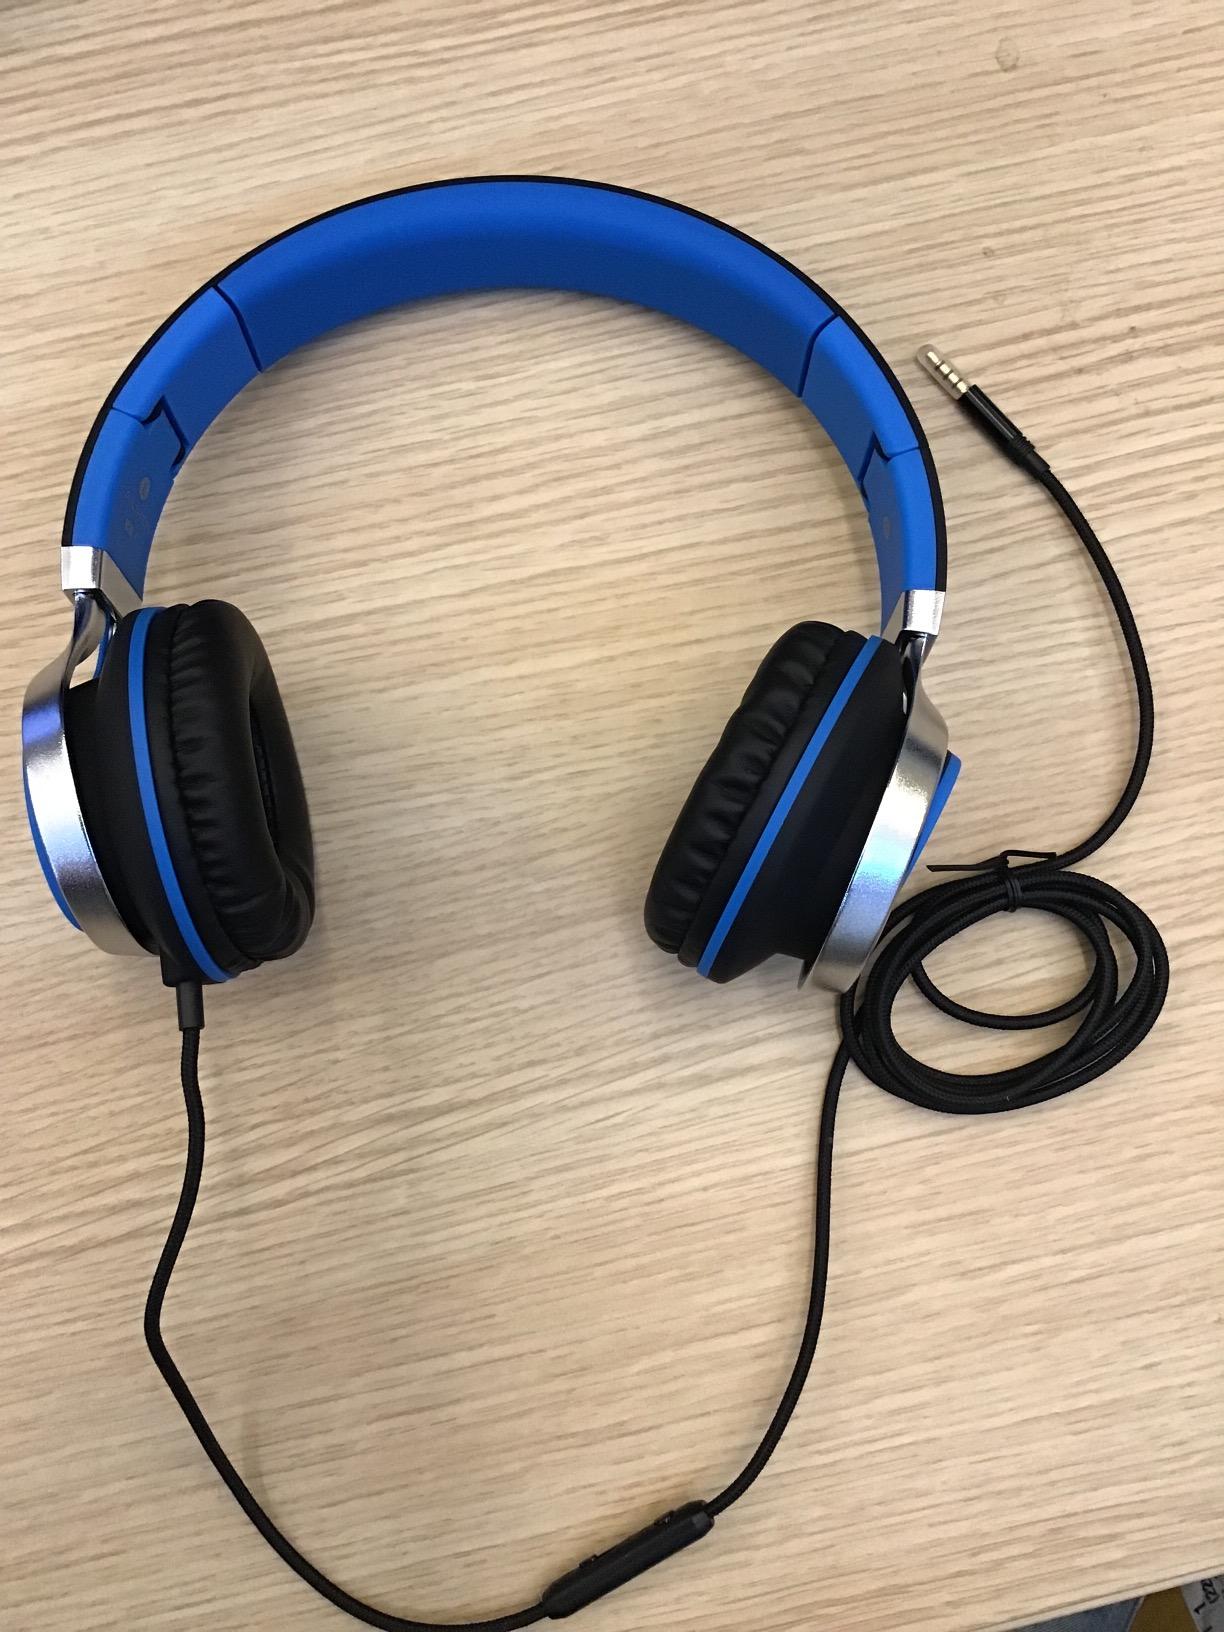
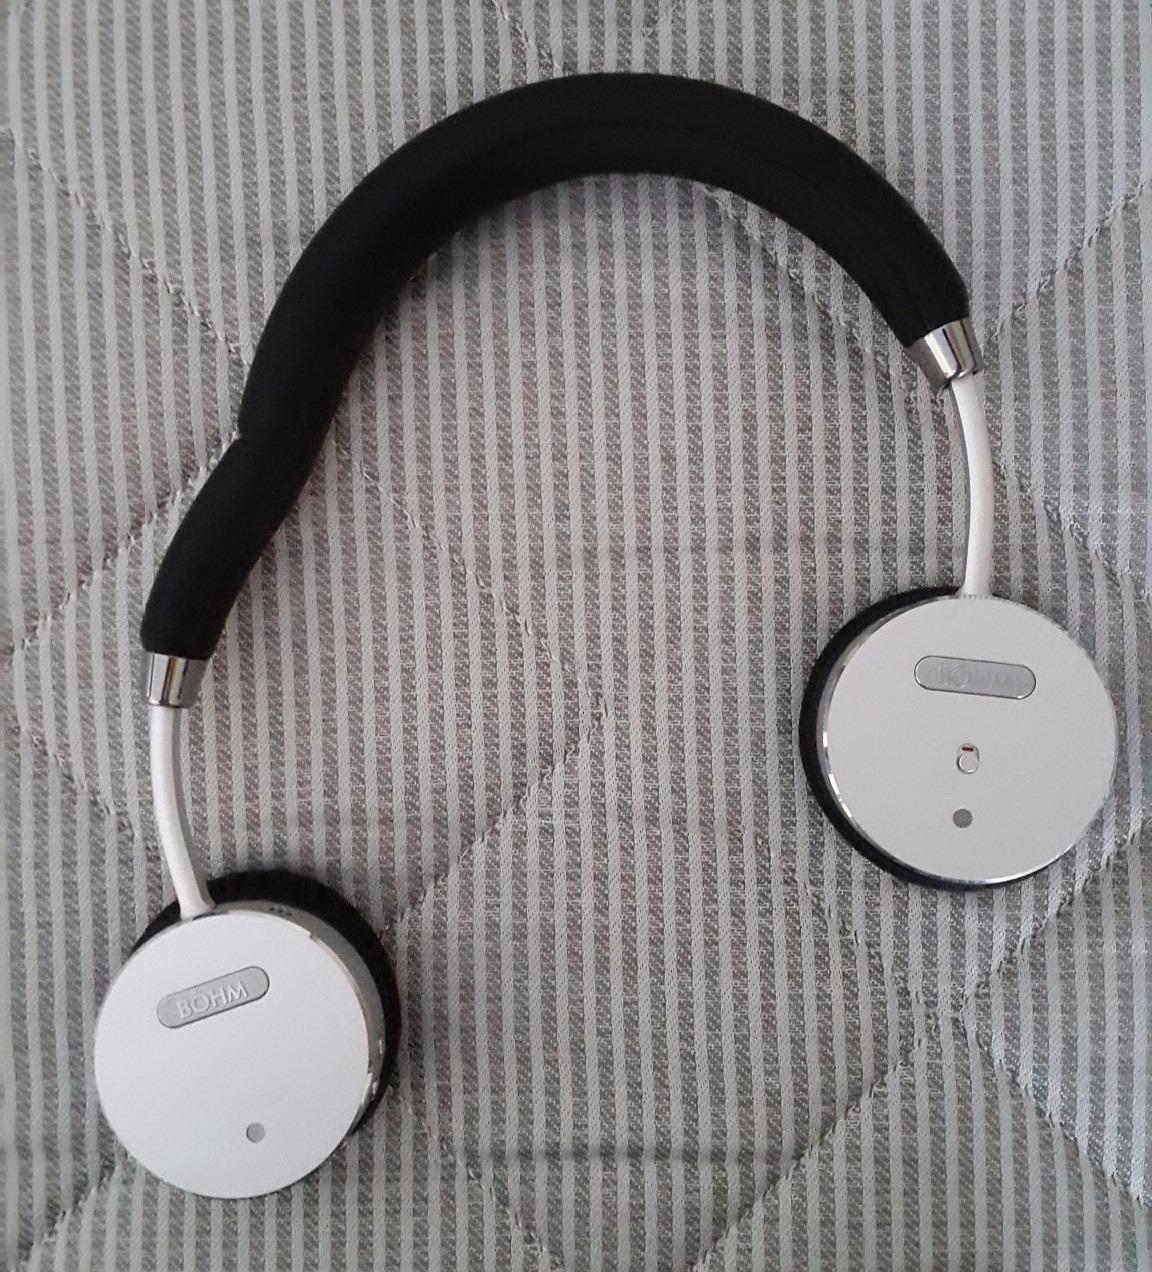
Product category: headphones
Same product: no